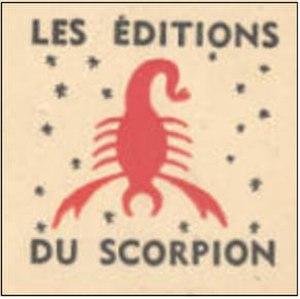
Logo des Éditions du Scorpion, 1947
Les Éditions du Scorpion sont une maison d'édition française créée par Jean d'Halluin en 1946. Elles sont surtout connues pour avoir publié les premiers romans de Vernon Sullivan alias Boris Vian.